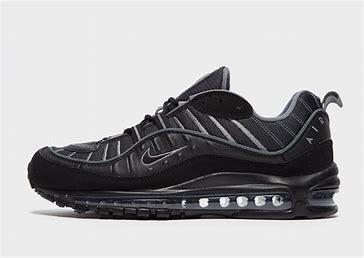
Brand: Nike
Model: Air Max 98